Étienne Marie Antoine Champion de Nansouty

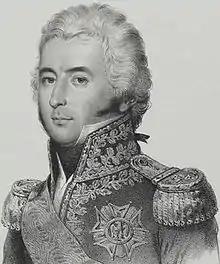
General Count Nansouty

Étienne-Marie-Antoine Champion, comte de Nansouty (30 May 1768 – 12 February 1815) was a French cavalry commander during the French Revolutionary Wars who rose to the rank of General of Division in 1803 and subsequently held important military commands during the Napoleonic Wars.